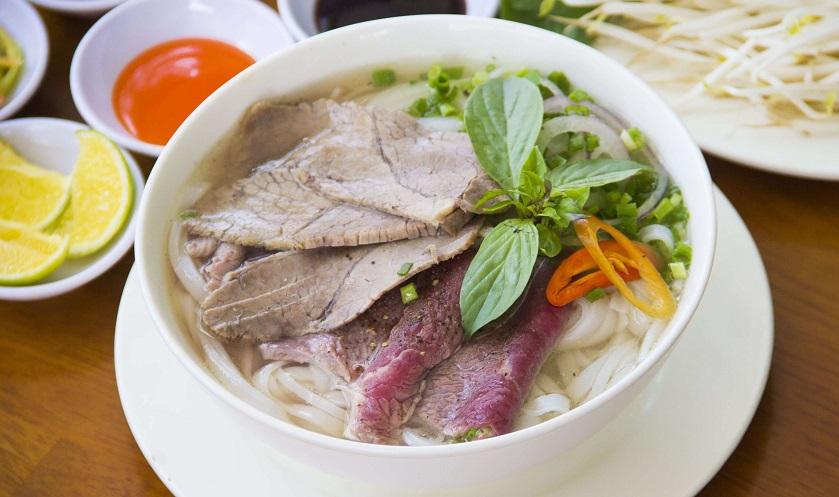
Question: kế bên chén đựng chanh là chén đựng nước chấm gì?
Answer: kế bên chén đựng chanh là chén đựng tương ớt